Induan

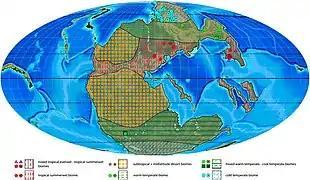
Paleoclimatic reconstruction of Pangea during the Induan

During the Induan, all major landmasses had already amalgamated into the supercontinent Pangea, the northern portion referred to as Laurentia, and the southern portion Gondwana. At this point in time, Antarctica was near but not on the South Pole. Eastern Gondwana lay south of 60°S, and the western part north.